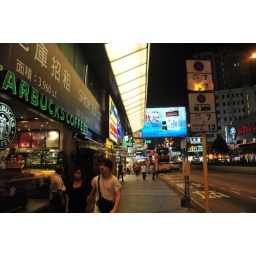
Large illuminated billboards and neon signs in Kowloon Nathan street